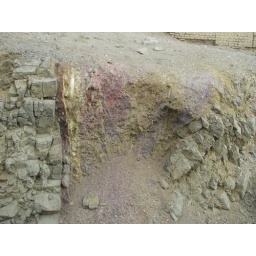
yellow and reds in the minerals were used in the dyes seen on the walls